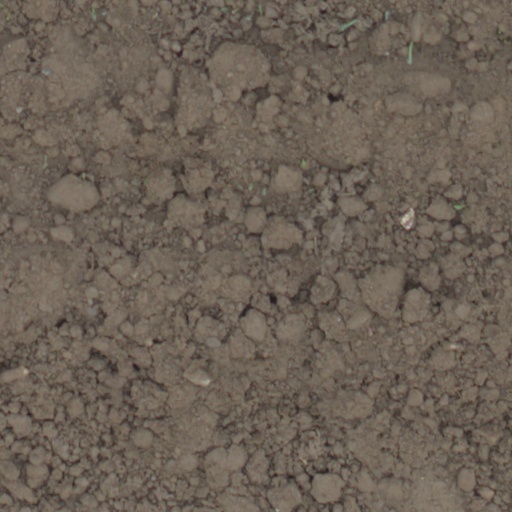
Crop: wheat